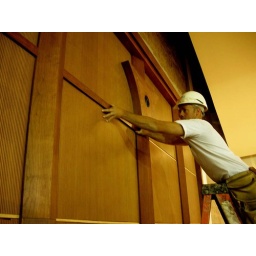
ONU 8444 07 01 2010 Carpenter puts finishing trim beside wall lamp location 01